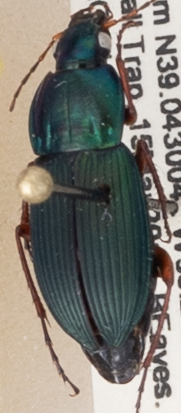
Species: Poecilus lucublandus
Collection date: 2019-05-15
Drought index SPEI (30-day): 1.28
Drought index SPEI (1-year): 0.39
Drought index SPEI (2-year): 0.1